ZF Sachs

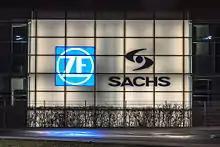
Logo at the production site in Schweinfurt

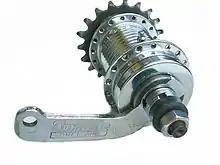

In 1894, Ernst Sachs made his first design attempts for bicycle hubs, with the first patent on November 23 on bicycle ball bearings with sliding ball tread. On August 1, 1895, Ernst Sachs (technical director) and Karl Fichtel (commercial management) founded Schweinfurt Precision Ball Bearing factories (Fichtel & Sachs as oHG) with a founding capital sum of 15,000 Deutsche marks. First ball bearings and bicycle hubs were made. In 1896, Schweinfurt Precision Ball Bearing factories already employed 70 workers, who produced about 50 to 70 hubs daily.